Hawker Nimrod

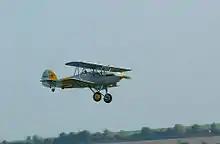
Nimrod II "K3661" flying in 2007

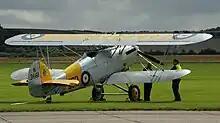
Nimrod II K3661 at the Duxford 90th anniversary show 2008

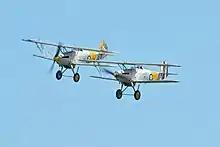
The two surviving Hawker Nimrods in flight in 2021

Two Nimrods survive, both of which are airworthy and are based at the Imperial War Museum's Duxford Aerodrome, Cambridgeshire. Both served with No. 802 Squadron.